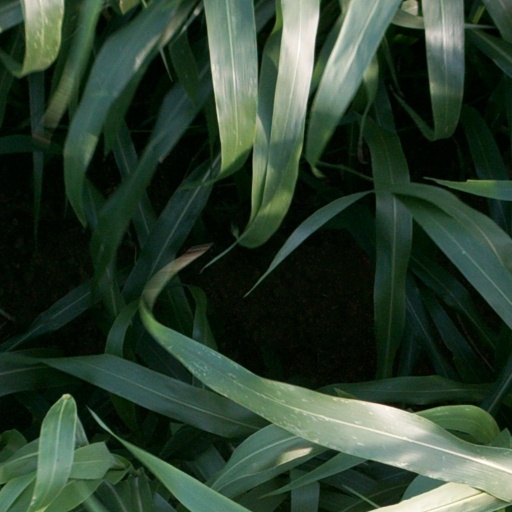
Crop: sorghum